José de Córdoba y Rojas

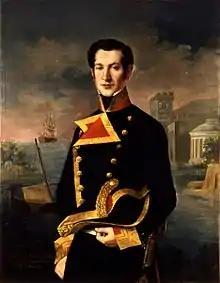
"José de Córdova y Rojas". (Naval Museum of Madrid).

José María Fernández de Córdoba y Rojas (also José de Córdoba) (6 April 1774 in San Fernando, Cádiz – 15 December 1810 in Potosí), was a Spanish military who played an important role in the early stages of the Argentine War of Independence.